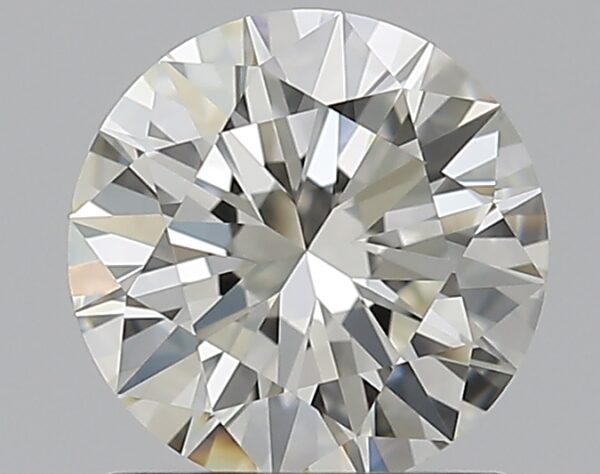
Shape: round
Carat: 1
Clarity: VVS2
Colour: J
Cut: EX
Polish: EX
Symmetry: EX
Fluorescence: F
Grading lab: GIA
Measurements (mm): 6.46 x 6.48 x 3.9